A Woman Rebels

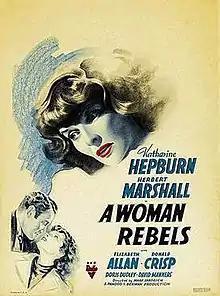
Theatrical release poster

A Woman Rebels is a 1936 American historical drama film adapted from the 1930 novel "Portrait of a Rebel" by Netta Syrett and starring Katharine Hepburn as Pamela Thistlewaite, who rebels against the social mores of Victorian England. The film was directed by Mark Sandrich; it was the film debut of Van Heflin, and the second last film of David Manners.